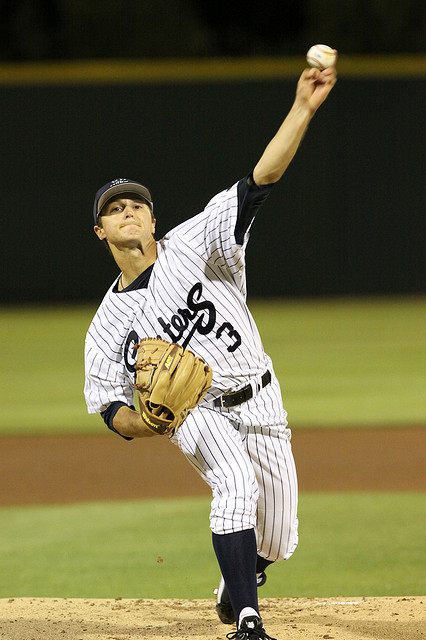
người đàn ông mặc áo thể thao đang chơi bóng chày